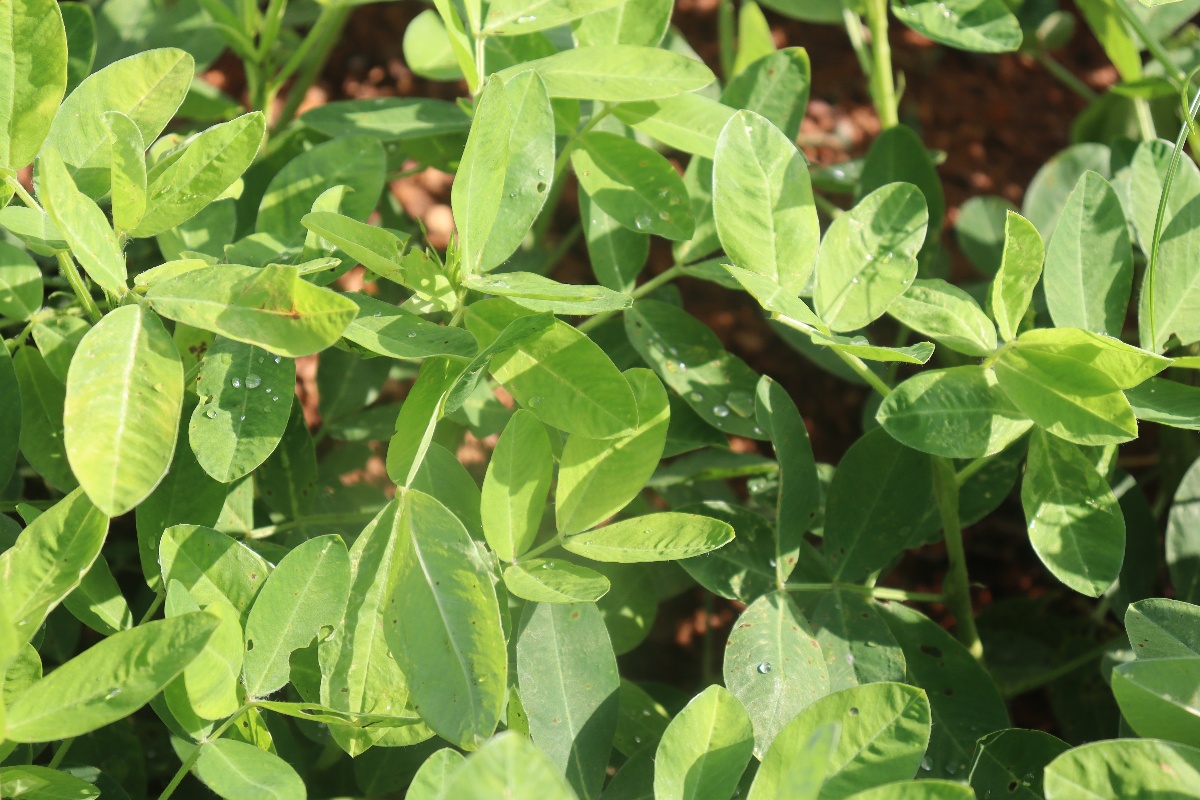
Label: early_leaf_spot